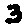
Label: 3